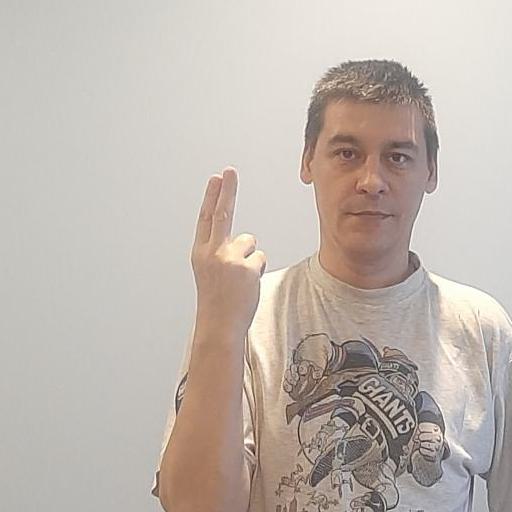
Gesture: two_up_inverted